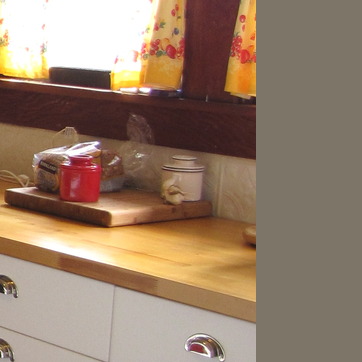
Material: ceramic